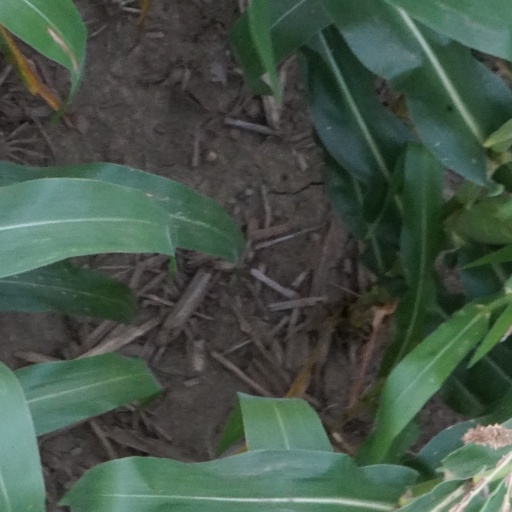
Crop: maize; corn